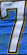
Number: 7